2015 Dutch provincial elections

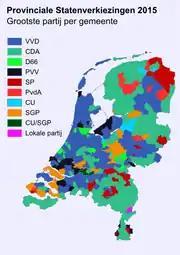
Biggest party by municipality

The table below shows the total number of seats in all provinces. On March 23, the official results of the 2015 election were published. The two parties which lost most seats were PvdA and VVD, the parties in the national government at the time of the election.